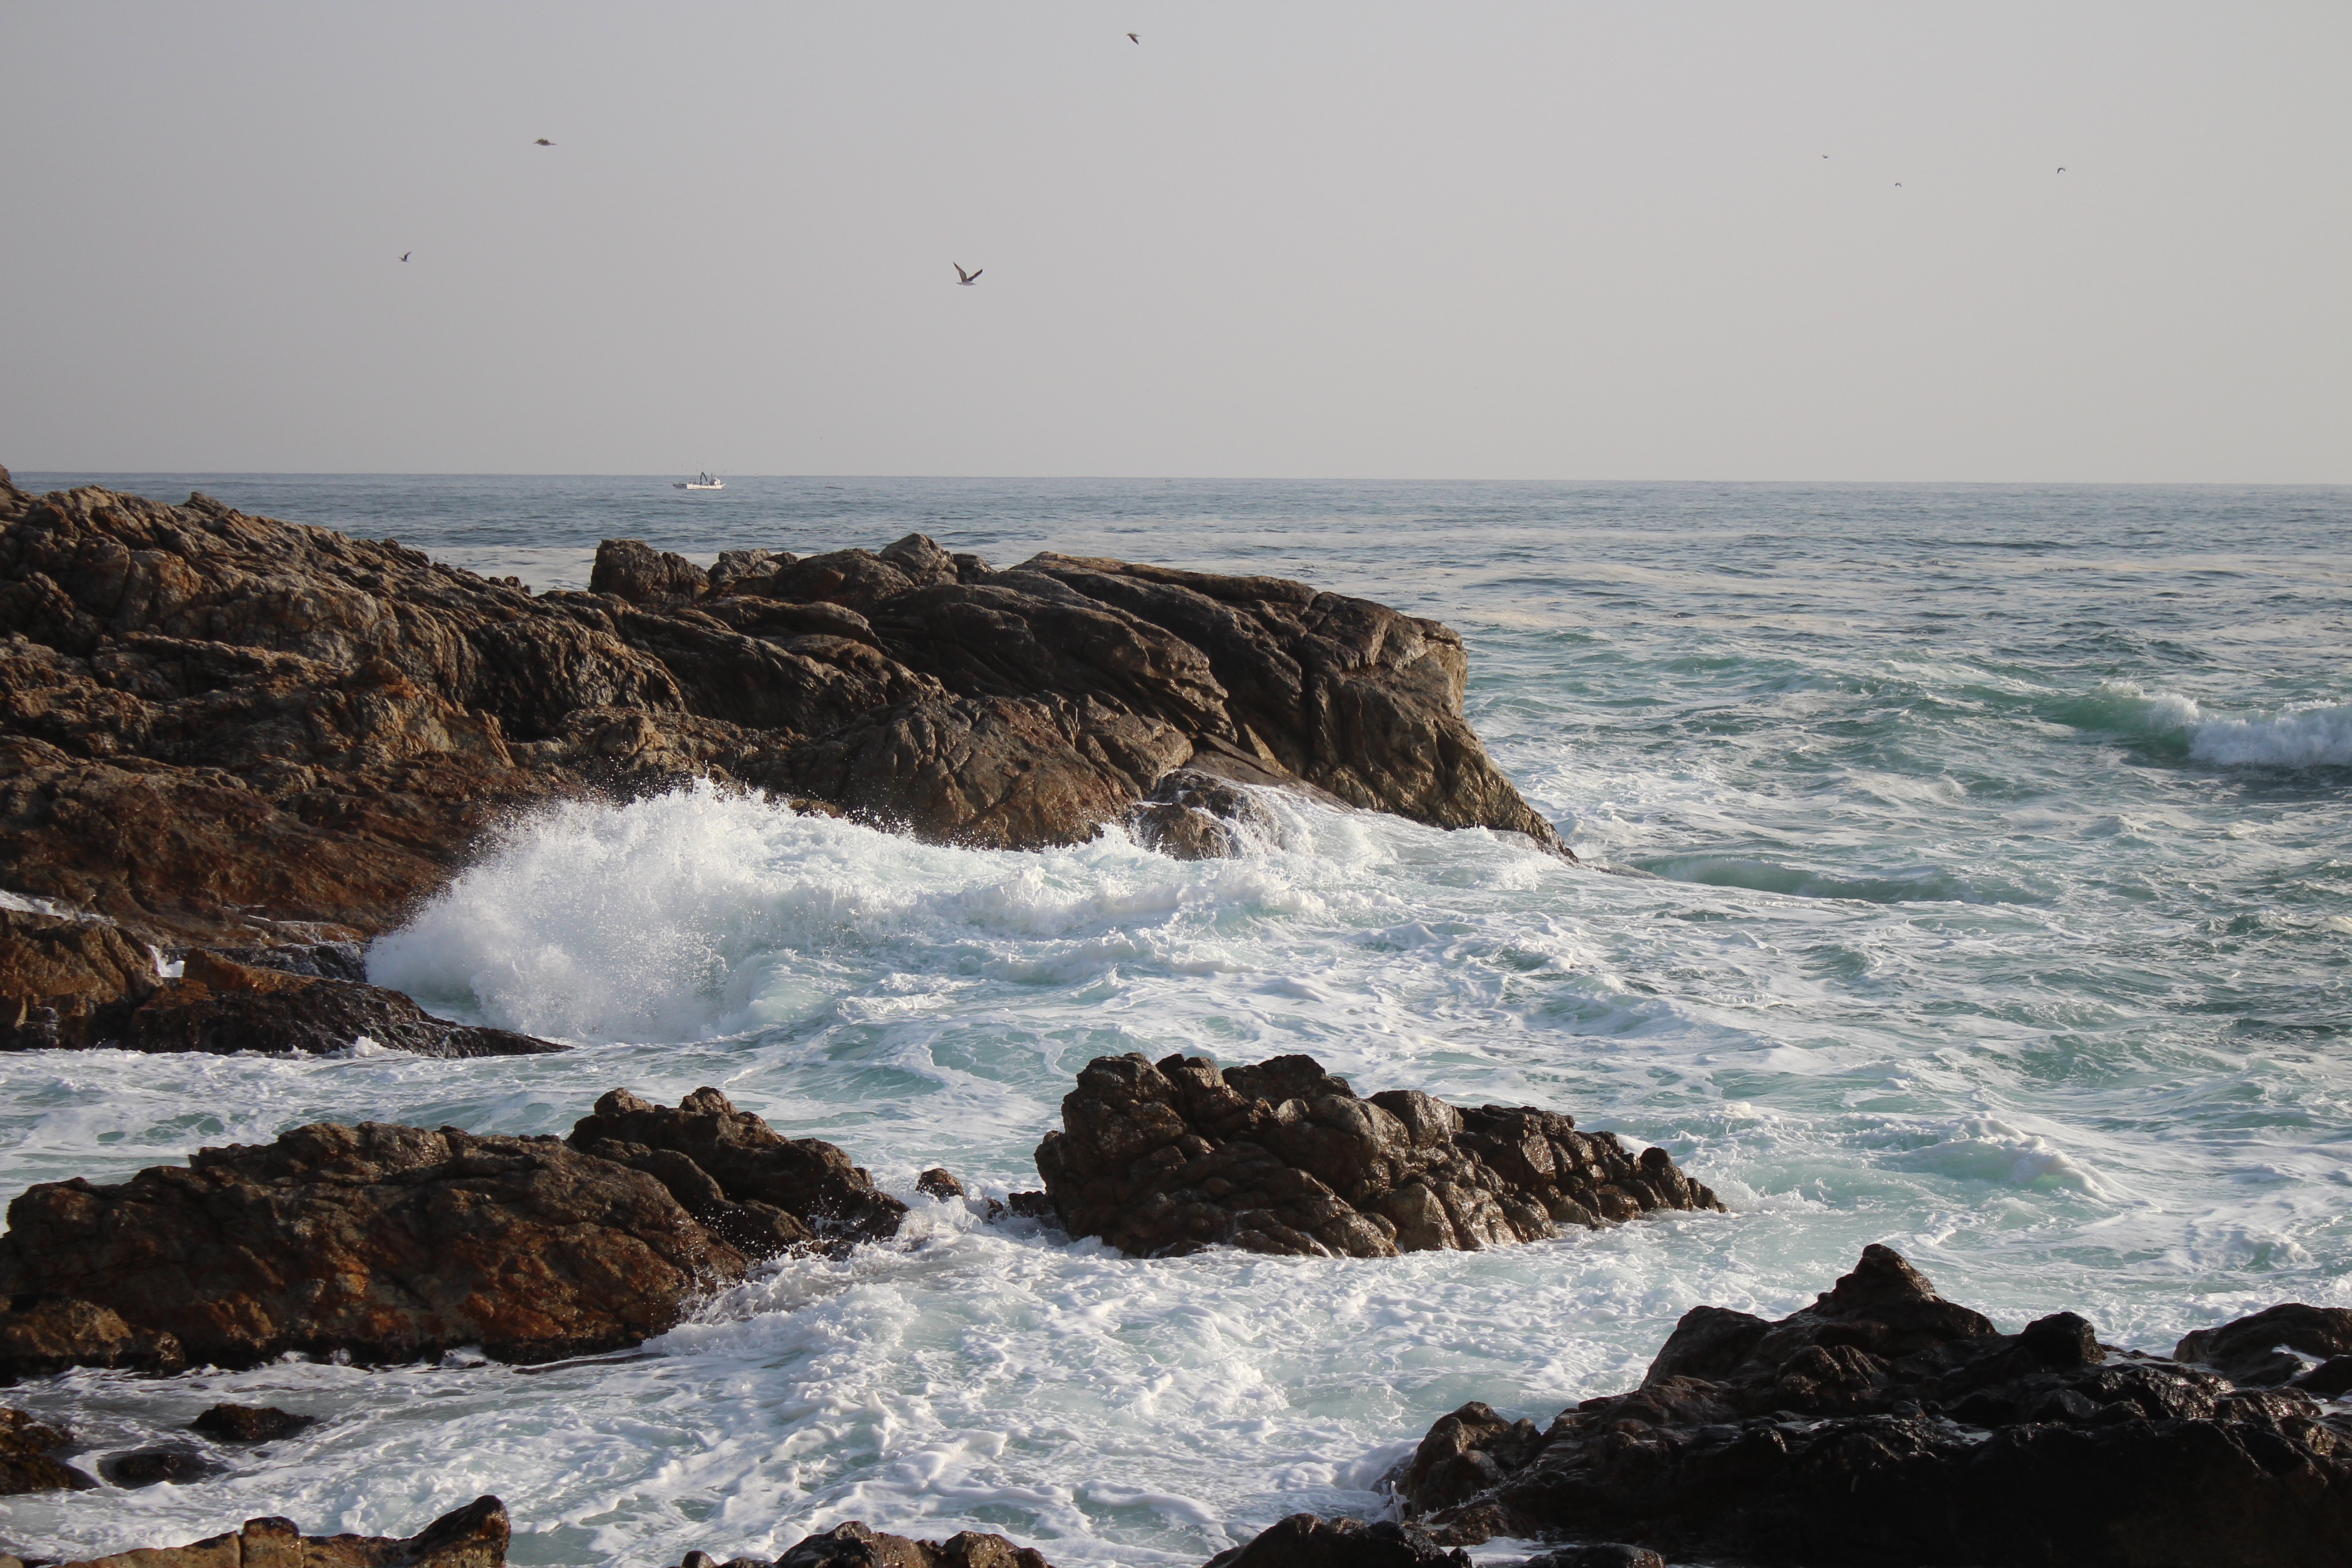
beach, sea, coast, water, rock, ocean, horizon, shore, wave, wind, cliff, cove, bay, terrain, material, body of water, waves, cape, wind wave, go to catfish